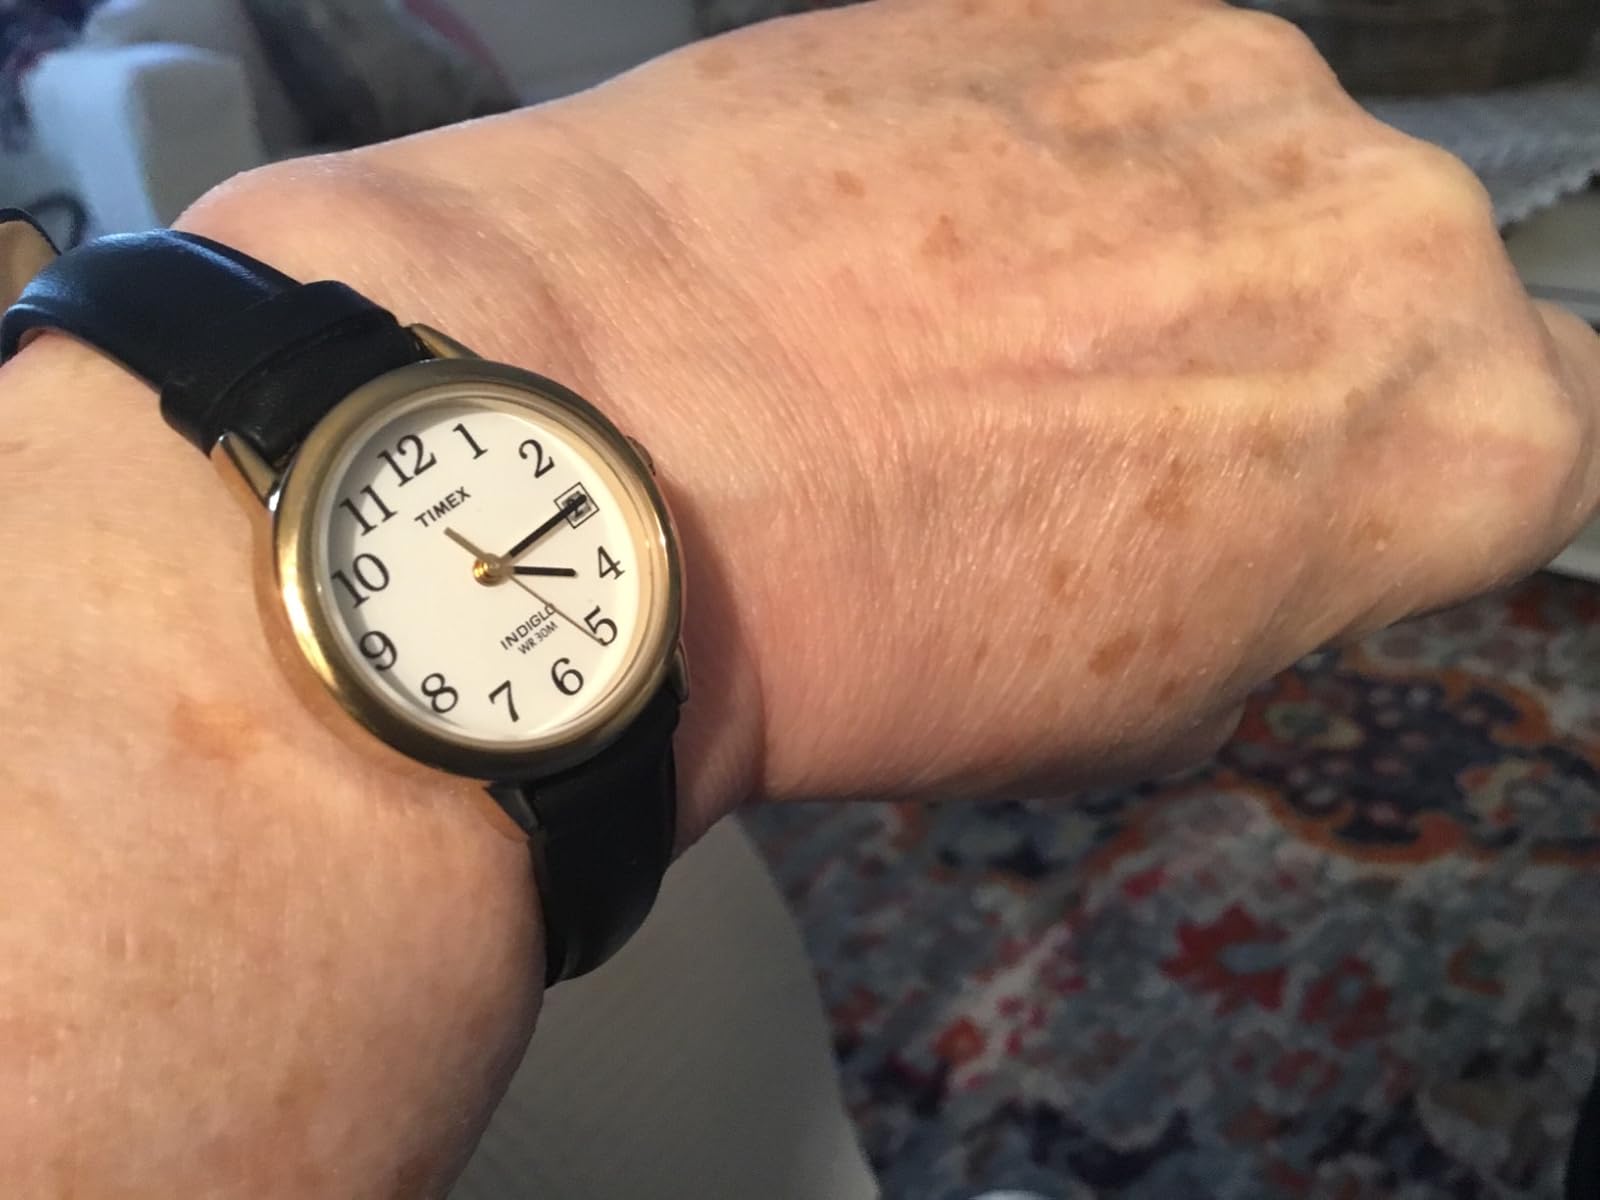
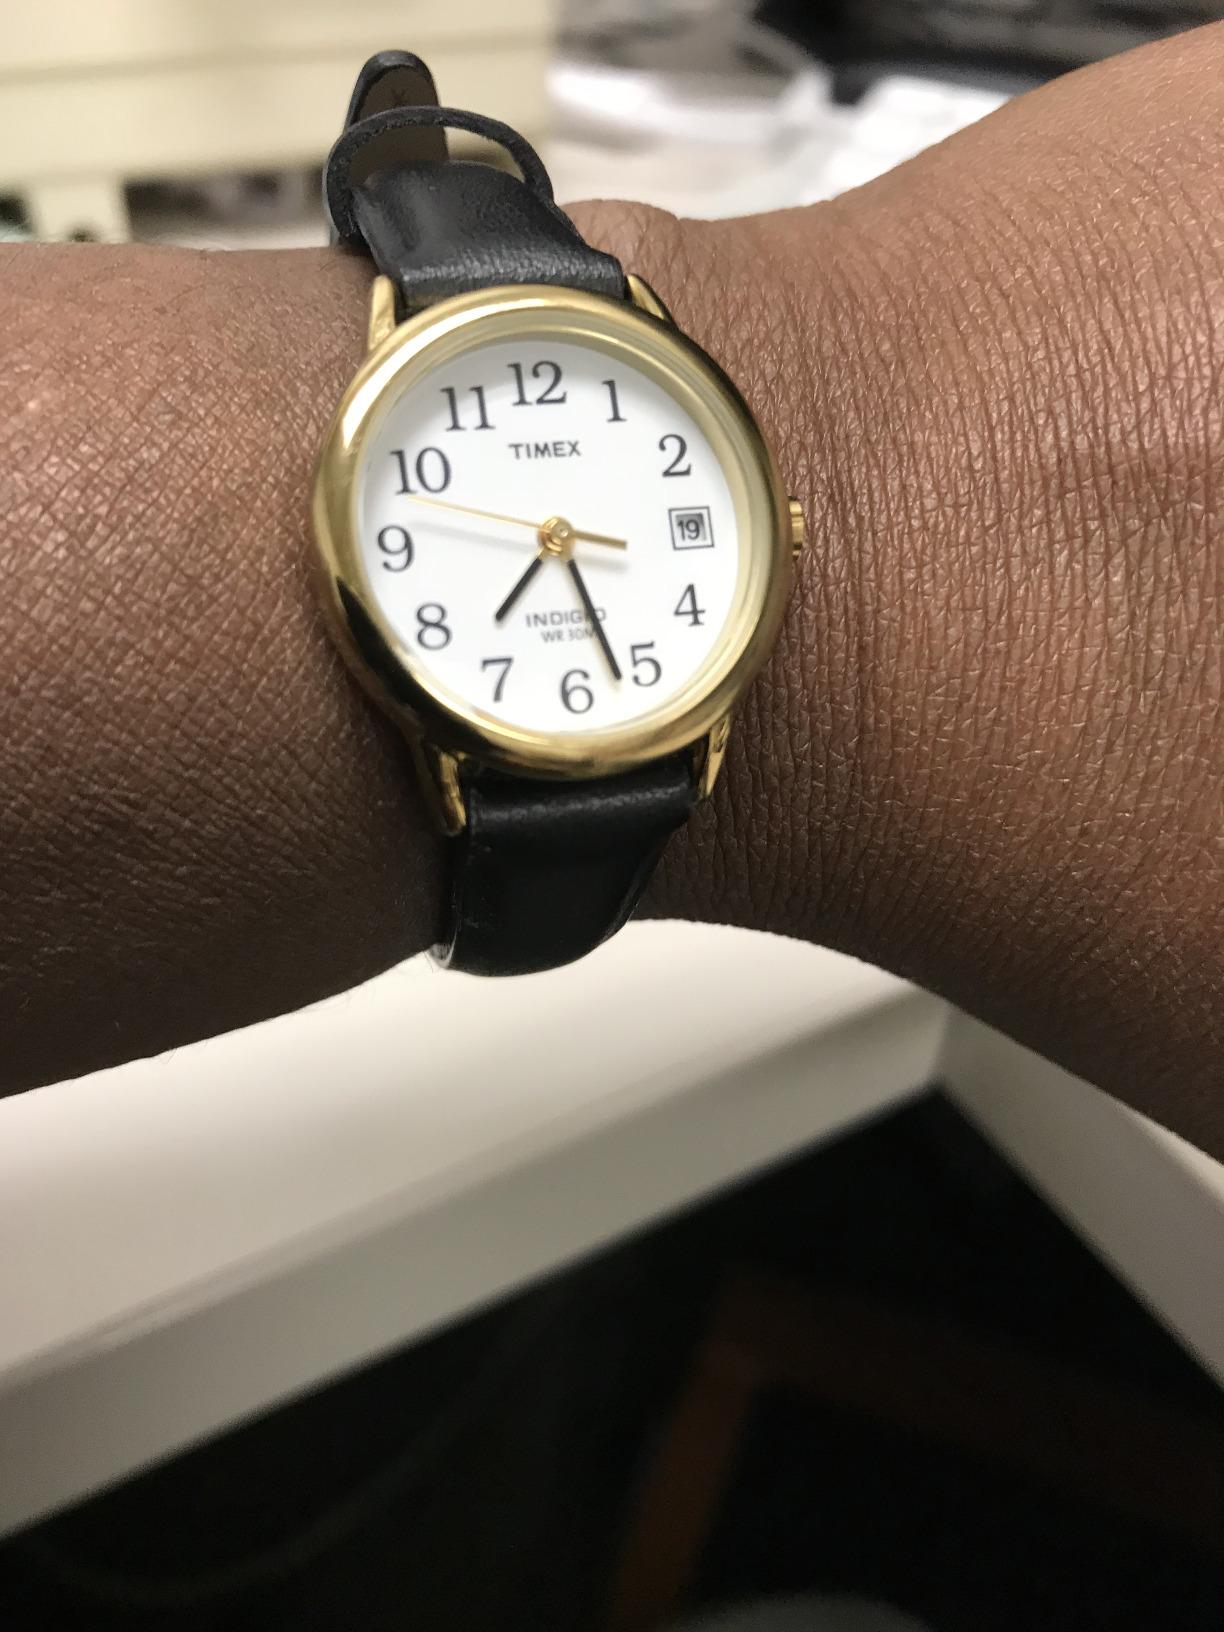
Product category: accessories_watch
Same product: yes